Rajiformes

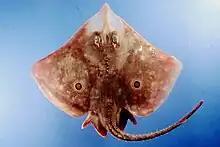
"Raja texana", the roundel skate

The skate family Rajidae contains 14 genera and around 200 species. They are found worldwide, but are relatively uncommon near coral reefs and in shallow tropical seas. A few species occur in brackish water. The disc shape is rhomboidal, and the tail long. Two dorsal fins are found and the caudal fin is much reduced. The pelvic fins have two lobes. Most species have rough skins with dermal denticles which are especially obvious along the spine. The eggs are laid in a protective hard case with string-like elongations at the four corners.